Ada Coleman

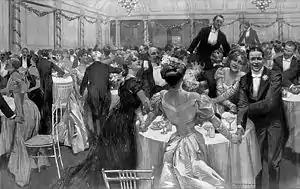
New Year's Eve at the Savoy Hotel 1907

Coleman was promoted to head bartender of the American Bar at the Savoy Hotel in 1903. Though Coleman is sometimes cited as the first and only female head bartender at the Savoy, there was already another woman tending bar, Ruth Burgess, known as "Miss B" or "Kitty", who started in 1902. Newspaper accounts say they were equally popular with customers, but it was Coleman who was interviewed when she retired and who later found her way into 20th and 21st century histories of cocktails and bartending. One account says the two women worked separate shifts for 20 years without speaking to one another because Coleman had refused to give Burgess the recipes for her popular drinks.